Hokkaido Nippon-Ham Fighters

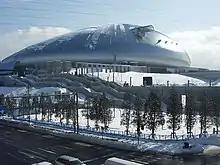
Sapporo Dome in 2004

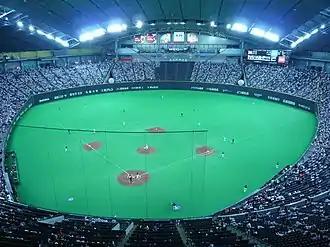
Sapporo dome

Prior to the 2002 season, the idea of moving the Fighters to Sapporo, the capital of Hokkaidō and Japan's fifth largest city, emerged. The Seibu Lions also had preliminary plans to move to the northern metropolis. Tokyo's Fighters fans voiced their opposition to the proposed relocation (though the franchise never drew as many fans as their co-habitual counterparts, the Giants, while playing in the capital), but it was eventually announced that the team would indeed call the Sapporo Dome its new home beginning in 2004. Aiming to build a grassroots relationship with its future fans, the team decided to change its name to the Hokkaido Nippon-Ham Fighters.